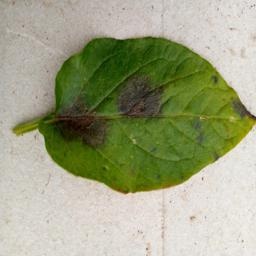
Etiqueta: Late Blight